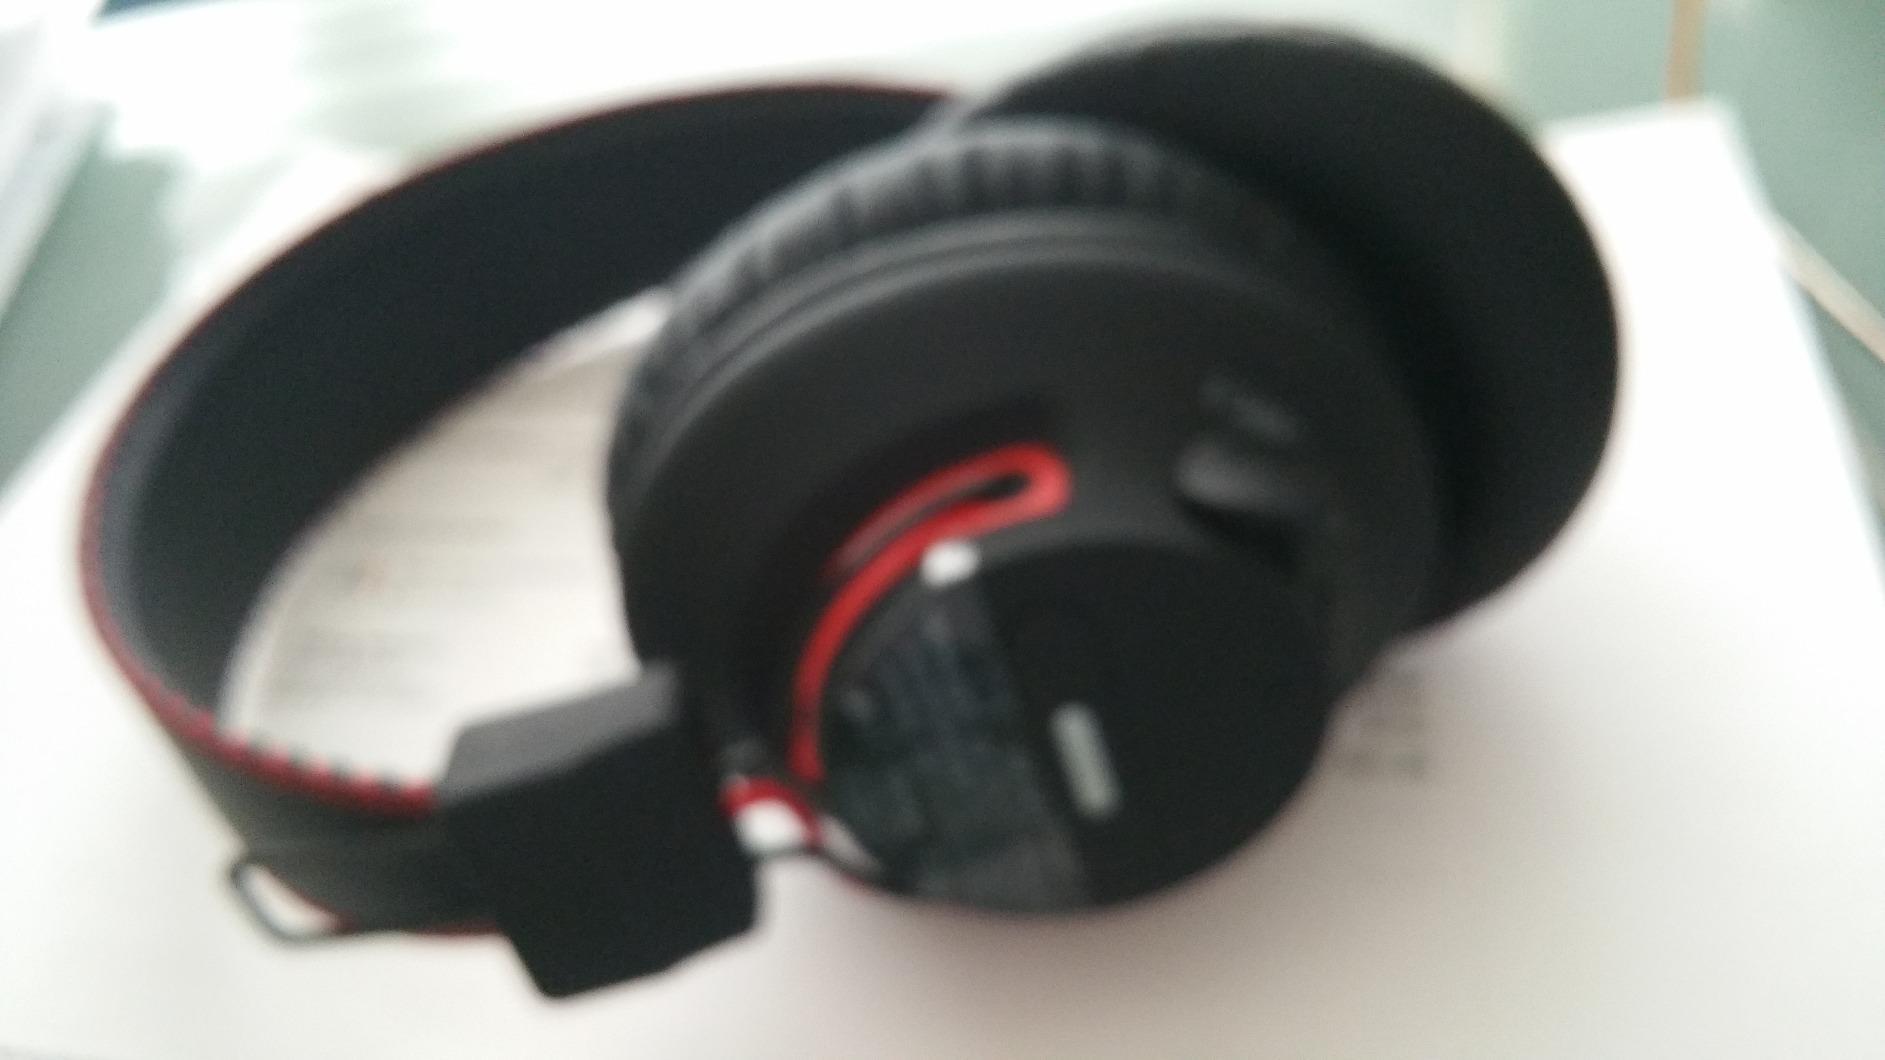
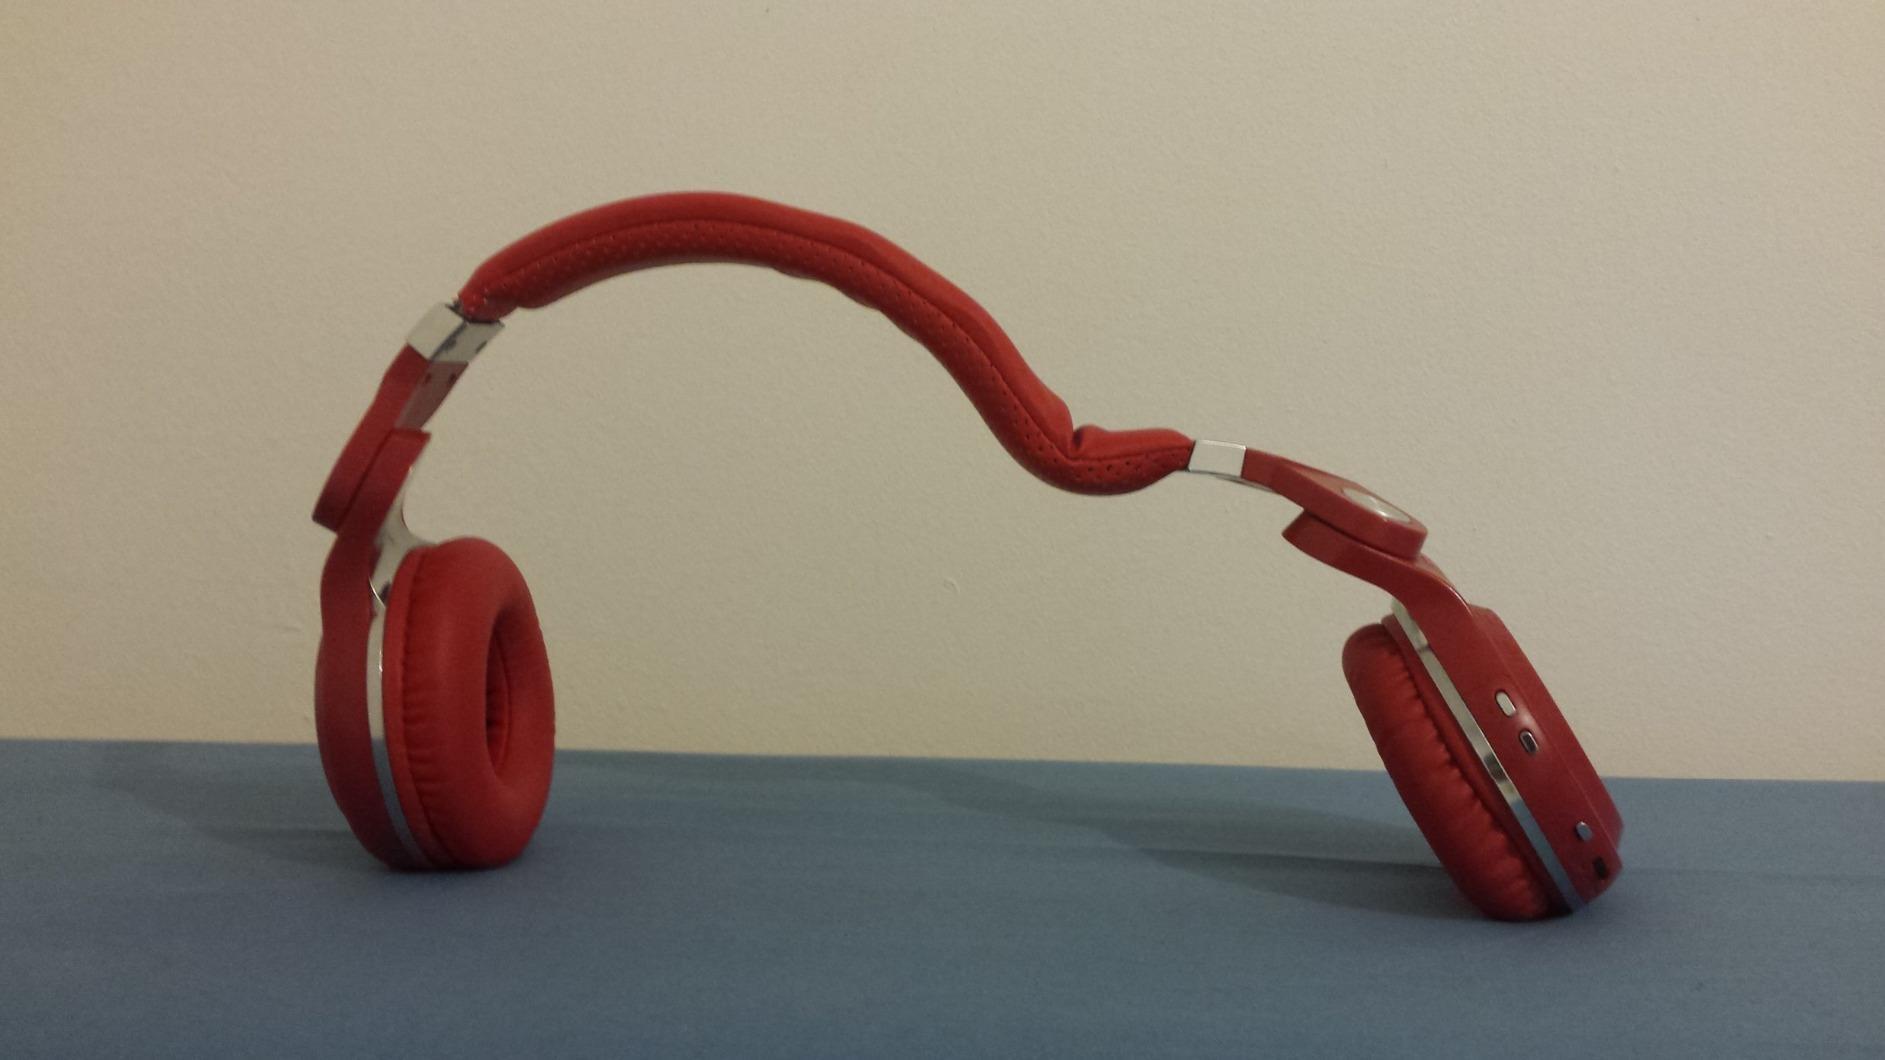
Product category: headphones
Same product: no